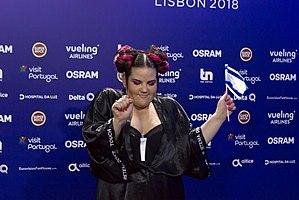
Le Concours Eurovision de la chanson 2018 est la 63ᵉ édition du Concours et a lieu à Lisbonne au Portugal, à la suite de la victoire de Salvador Sobral au Concours 2017, avec la chanson Amar pelos dois. C'est la première fois que le pays accueille le Concours, cinquante-quatre ans après sa première participation. Les demi-finales ont eu lieu les 8 et 10 mai 2018, et la finale se déroule le 12 mai 2018. Quarante-trois pays participent à cette édition, dont le slogan est All Aboard!.